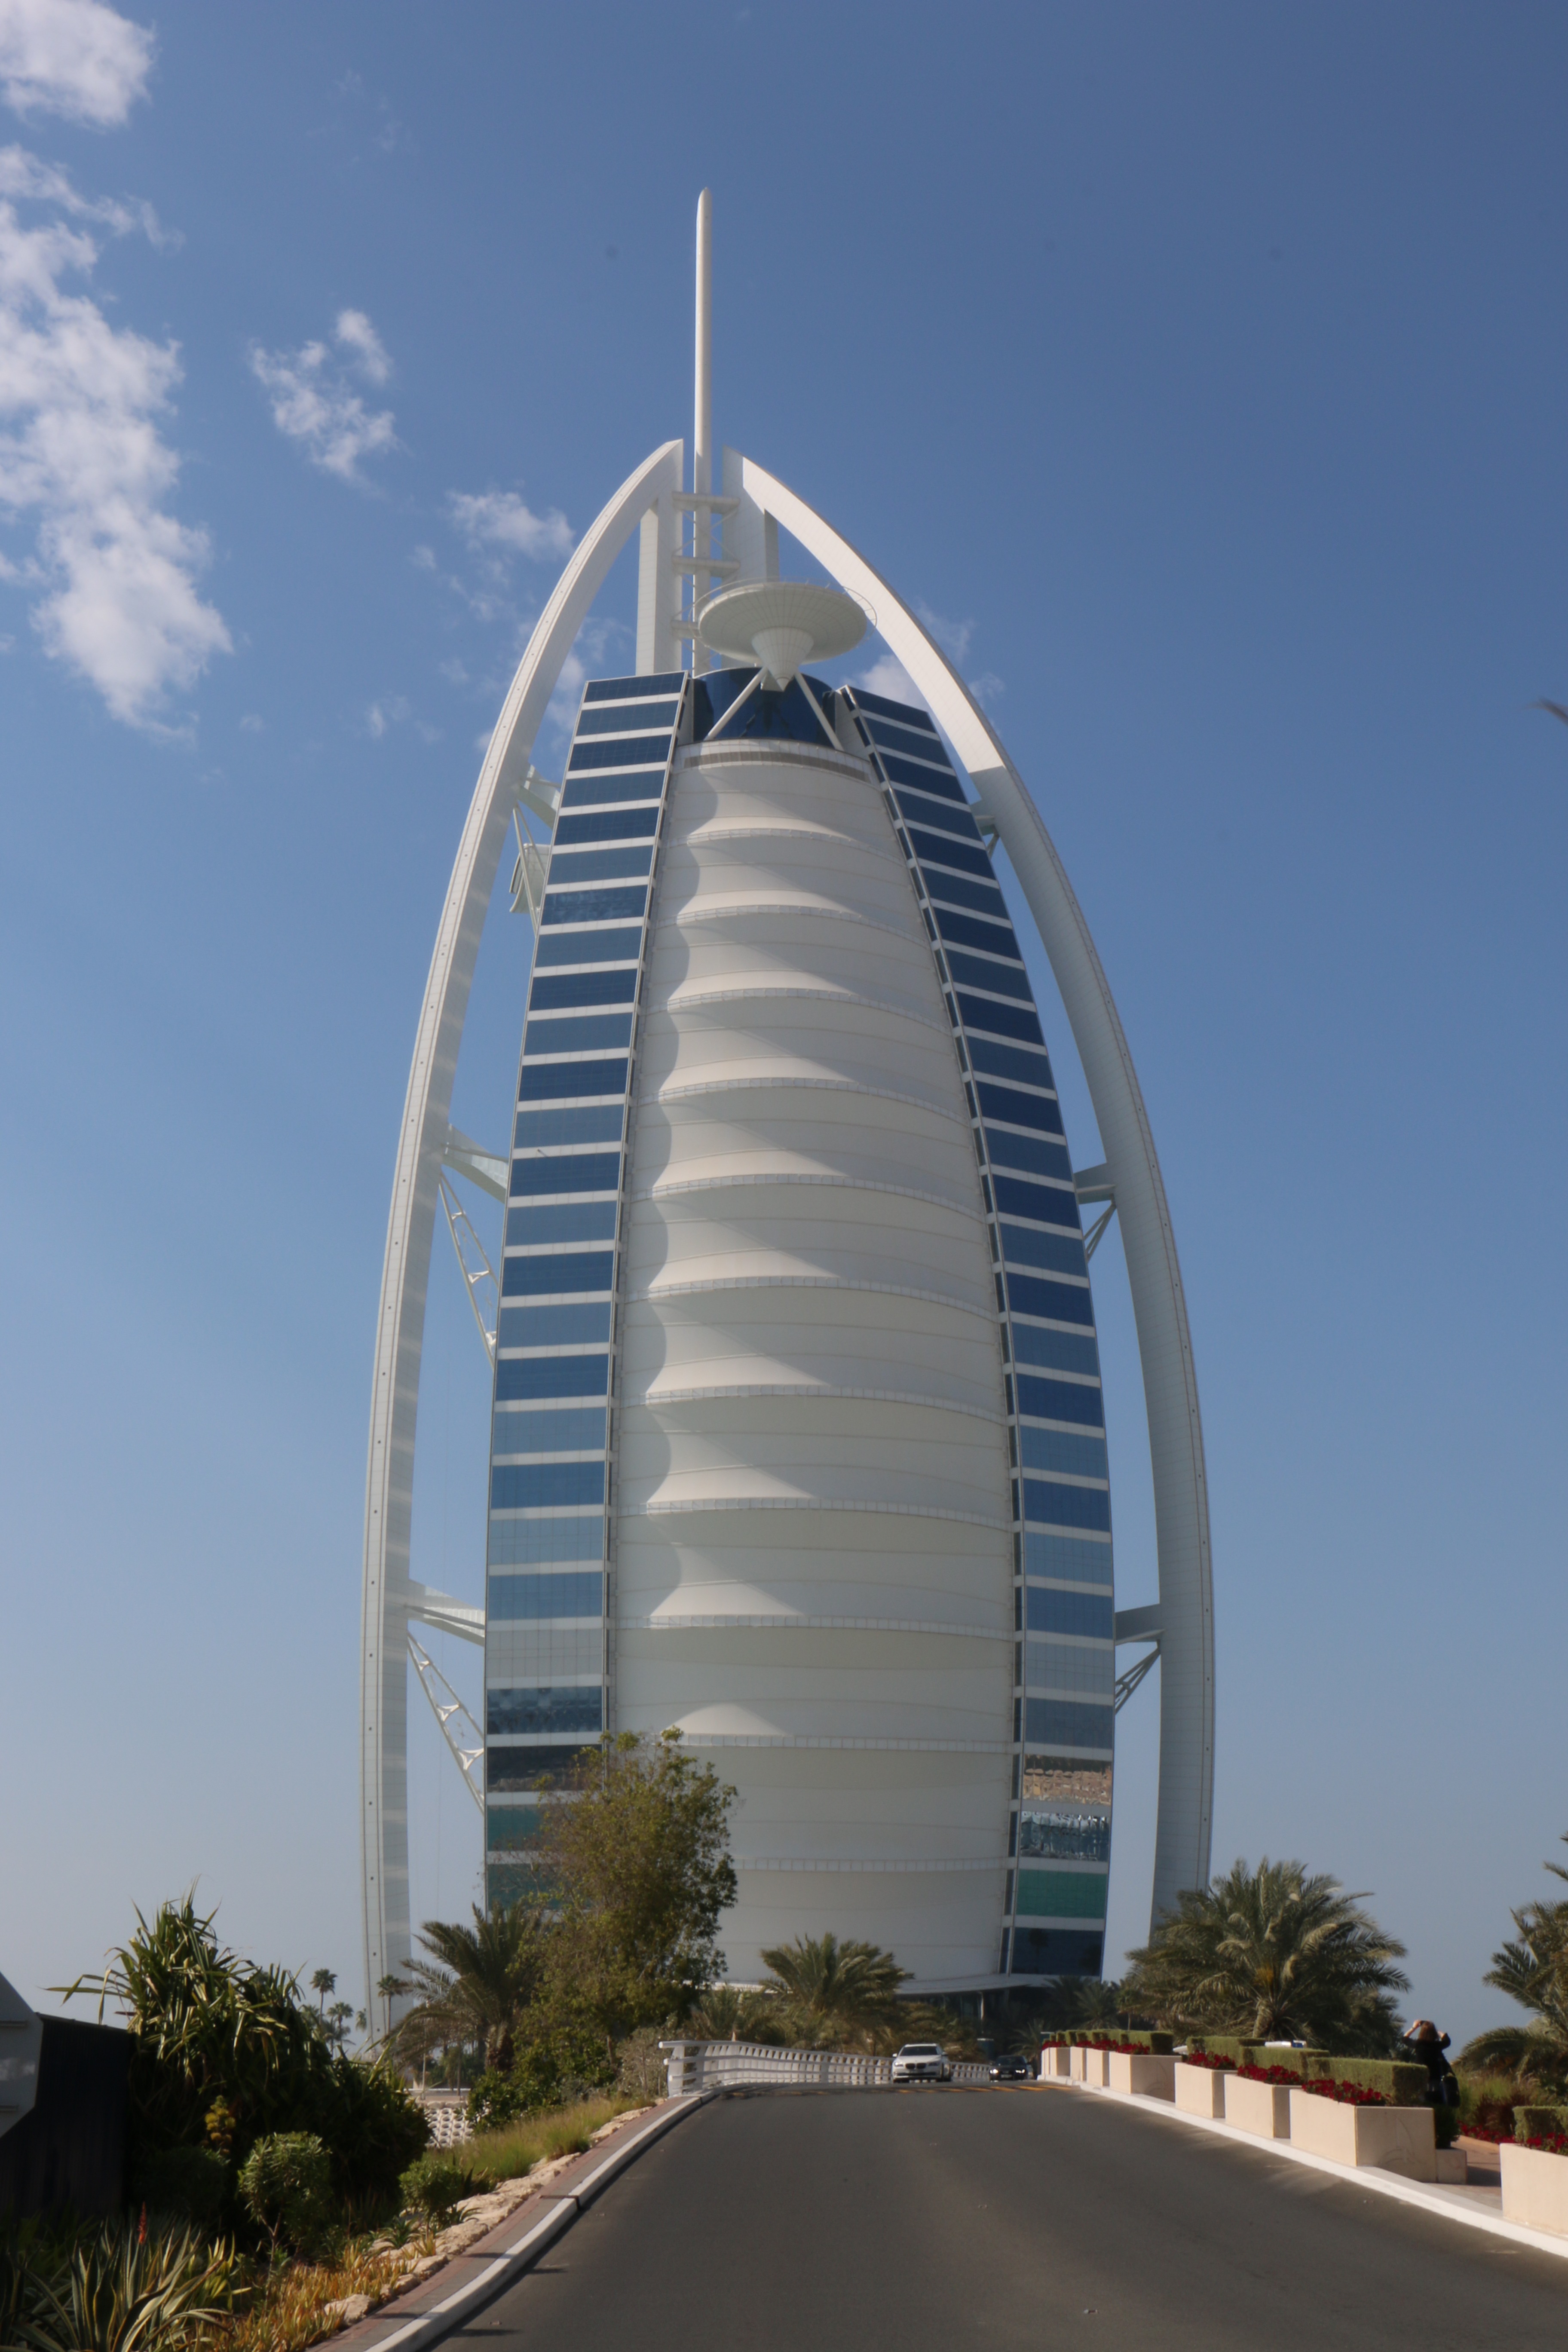
architecture, building, city, skyscraper, arch, tower, dubai, landmark, tower block, burj al arab, u a e